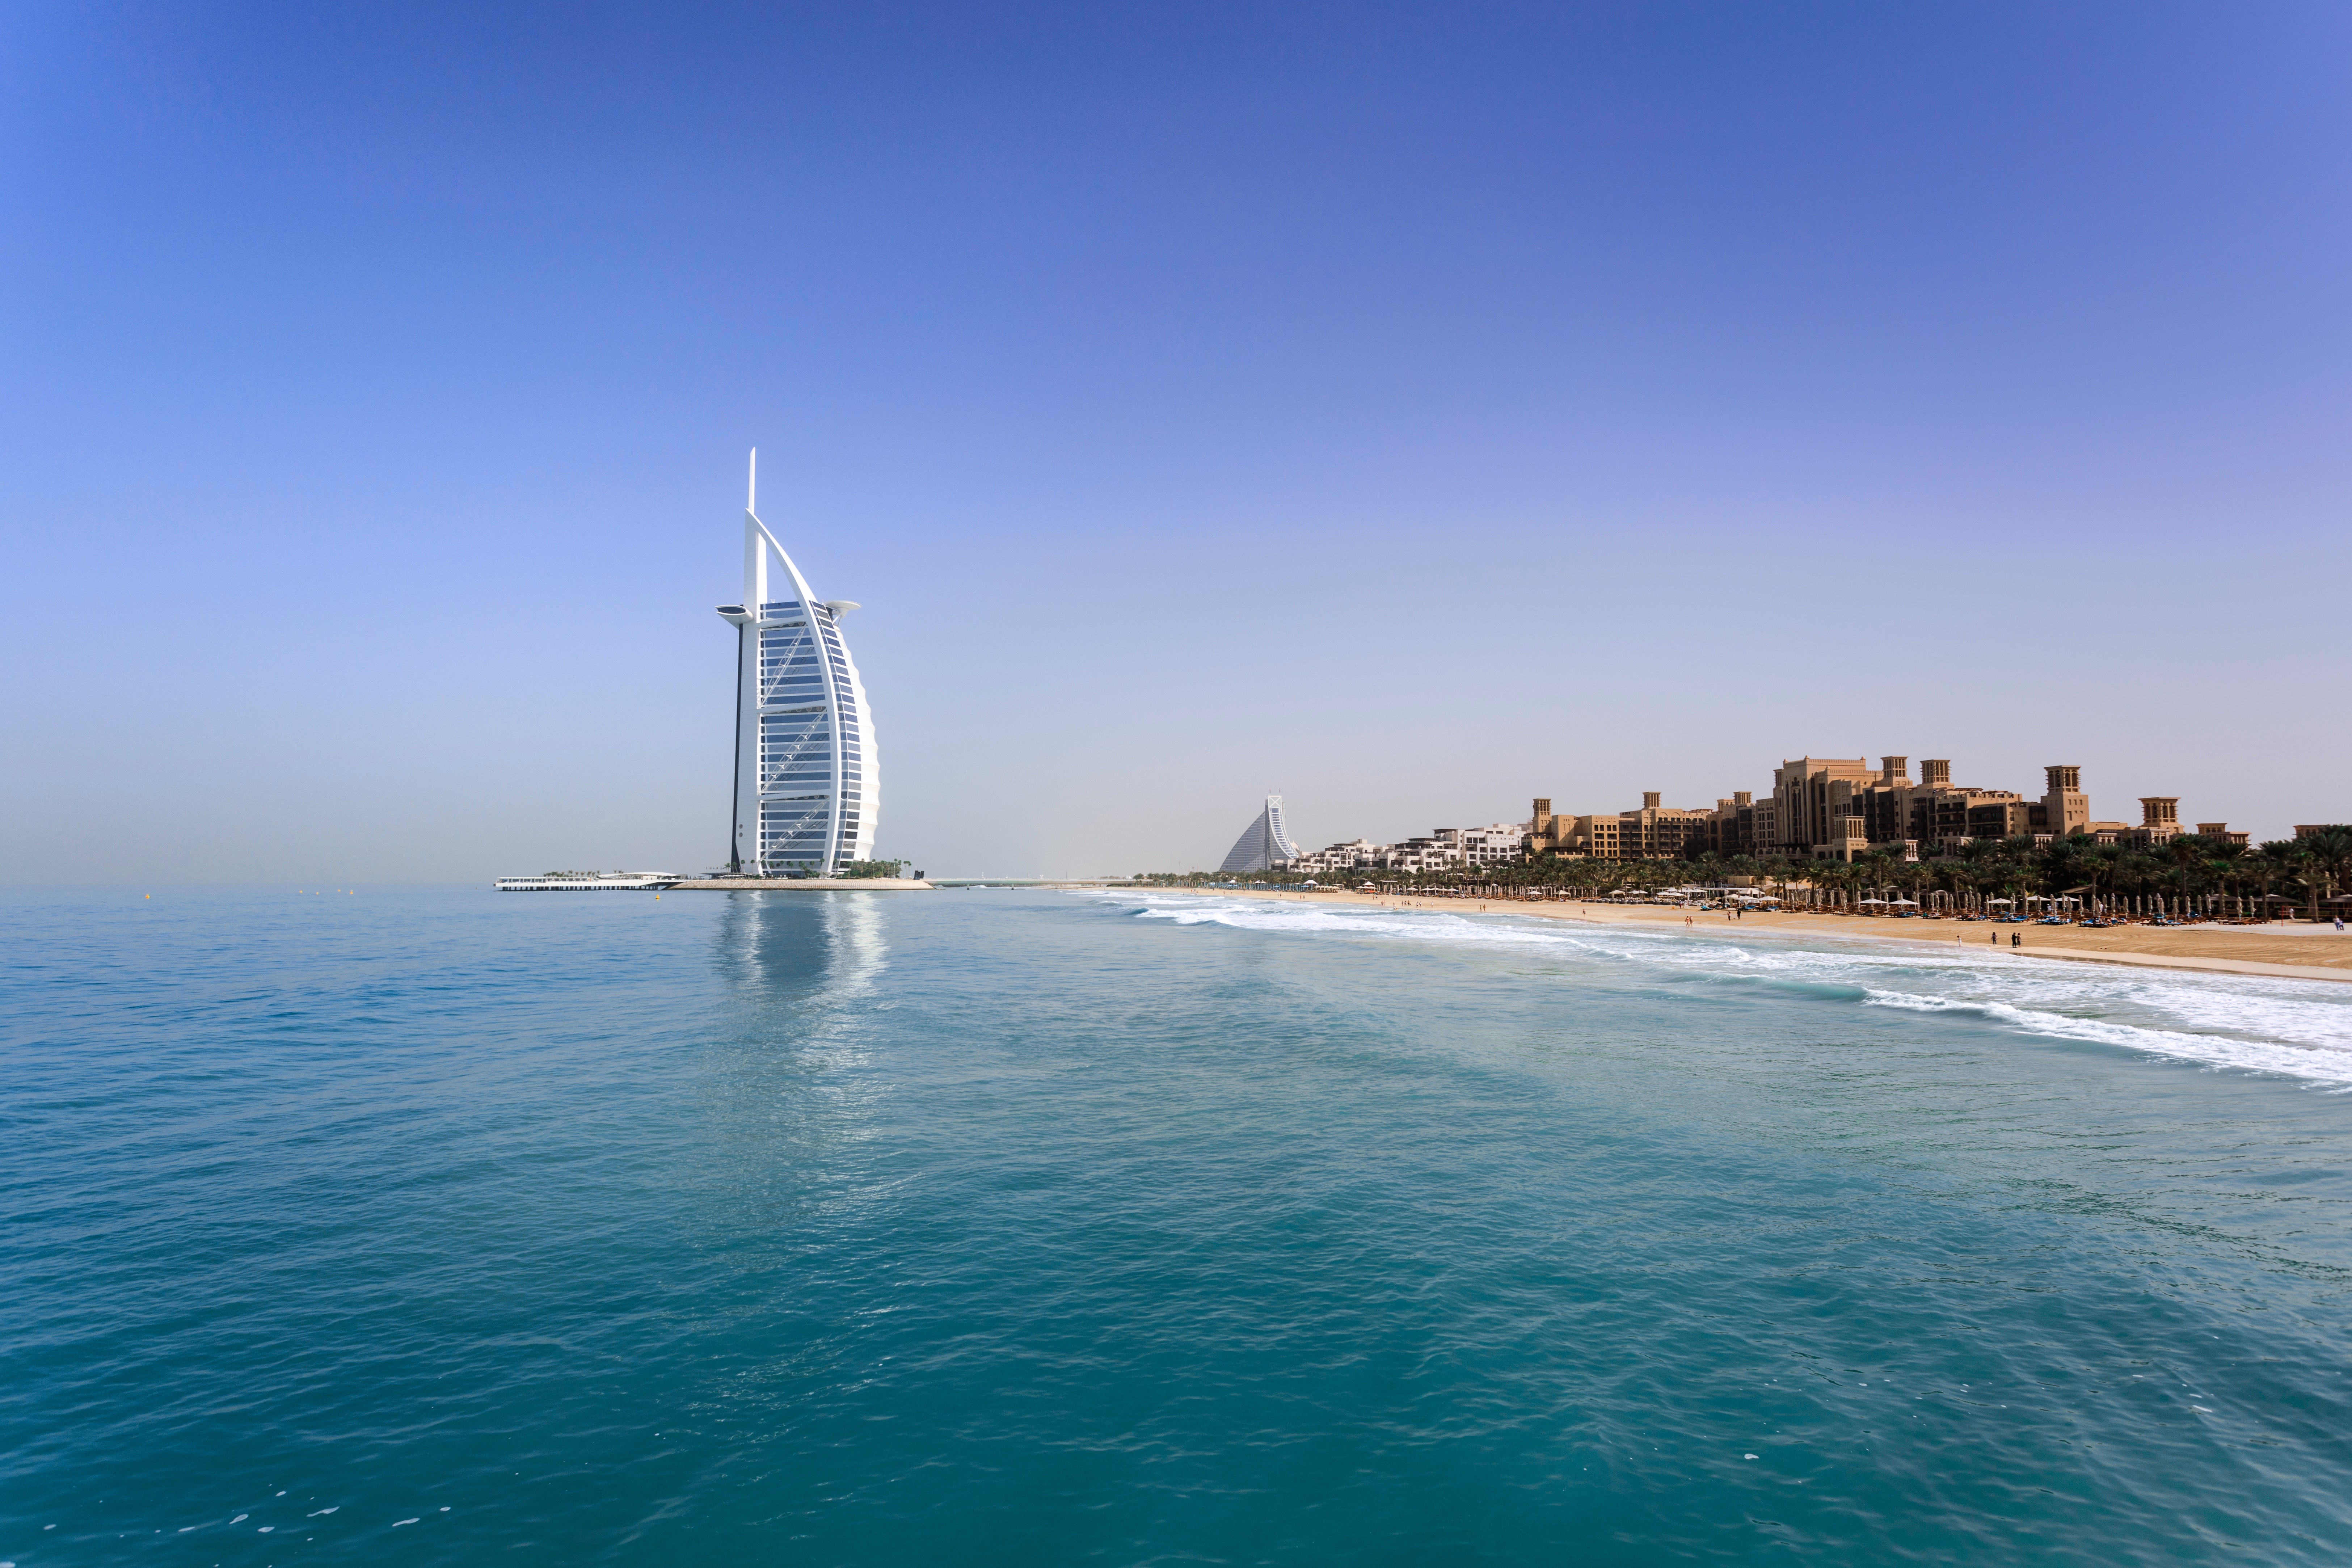
sky, blue, water, landmark, sea, daytime, ocean, skyscraper, architecture, city, wind, cloud, horizon, vacation, tower, tourism, coast, tower block, coastal and oceanic landforms, vehicle, beach, world, tourist attraction, building